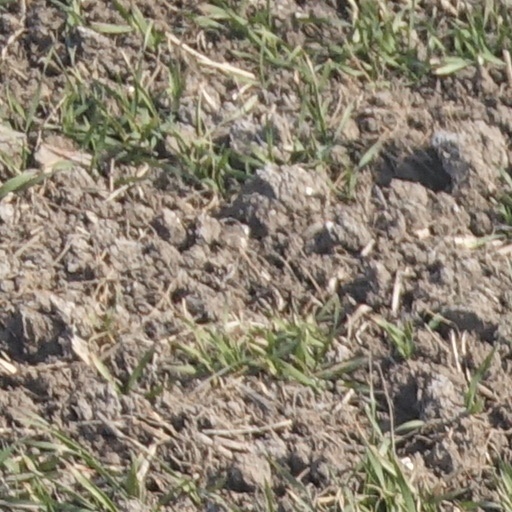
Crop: wheat